Abdourahmane Sarr

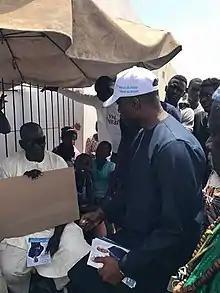
Abdourahmane Sarr during the campaign in 2017.

The movement had to gather over 30,000 signatures to participate in the 2017 parliamentary elections as an independent entity. Defar Senegal, a movement led by journalist Mamadou Sy Tounkara, was the other independent entity in contention at the election. Sarr headed the movement's list of candidates and led the campaign during the month of July; it was an unprecedented parliamentary election campaign for Senegal, with 47 lists in contention for seats in parliament. The campaign was marked by clashes between militants of the three big coalitions (President Macky Sall's Benno Bokk Yakaar, former president Abdoulaye Wade's Gagnante Wattu Sénégal and Mankoo Taxawu Sénégal led by the mayor of Dakar, Khalifa Sall, who has been incarcerated since March 2017).